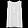
Label: Shirt